Mark Sanchez

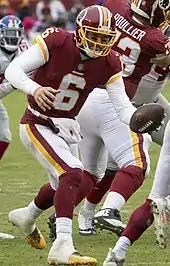
Sanchez in 2018

On November 10, 2014, Sanchez started his first game for the Eagles and led them in a 45–21 rout of the visiting Carolina Panthers on Monday Night Football. Even though it was his first start at quarterback since December 2012, Sanchez notched two touchdowns as he threw for 332 yards—the fourth highest total in his NFL career. The victory also marked the first time he had ever thrown for more than 265 yards without an interception. Sanchez followed this with a 53–20 loss against Green Bay, where he threw for 346 yards and two touchdowns, but was also intercepted twice and lost two fumbles. Sanchez came back with two consecutive wins, a 43–24 rout of the Titans where he threw for 300 yards in his third consecutive start, and a 33–10 win against the Cowboys on Thanksgiving, where he logged 207 yards and a touchdown as well as 28 rushing yards and a score. With the Eagles at a 9–3 record, and his record as a starter at 3–1, the Eagles looked poised to win the NFC East, but after three consecutive losses and playoff elimination, he finished the 2014 season with a 4–4 record as the Eagles starting quarterback. In nine games and eight starts, he threw for 2,418 yards, 14 touchdowns, and 11 interceptions with a 64.0 completion percentage, while rushing for 87 yards and one touchdown, with a career-high 88.4 passer rating.